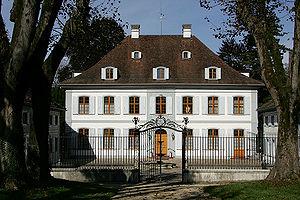
Cette liste présente les biens culturels d'importance nationale dans le canton de Bâle-Campagne. Cette liste correspond à l'édition 2009 de l'Inventaire suisse des biens culturels d'importance nationale pour le canton de Bâle-Campagne. Il est trié par commune et inclut : 36 bâtiments séparés, 6 collections et 22 sites archéologiques.